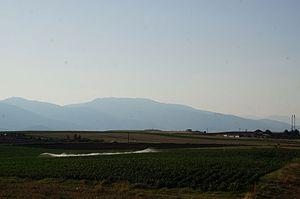
Sur le territoire d'Europos.